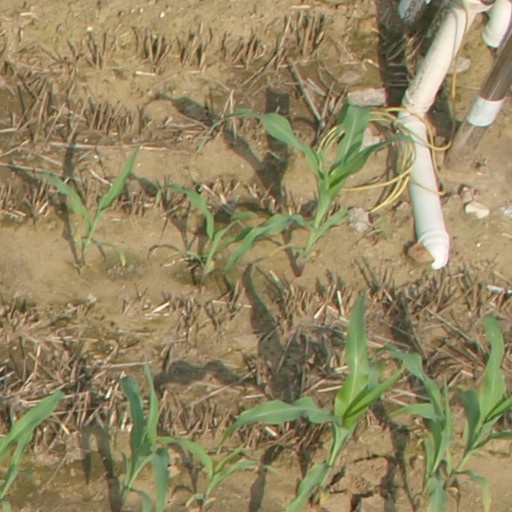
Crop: maize; corn